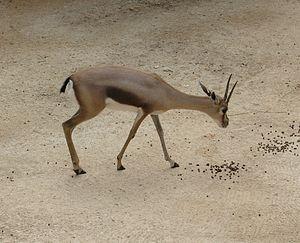
Les gazelles sont des mammifères, de la famille des bovidés, principalement de la sous-famille des antilopinés, vivant dans les steppes d'Afrique et d'Asie. Le nom gazelle, féminin, est issu du mot persan ghazâl, qui signifie « élégante et rapide ».
Gazella est un genre de mammifères, de la famille des bovidés, de la sous-famille des antilopinés, vivant dans les steppes d'Afrique et d'Asie.